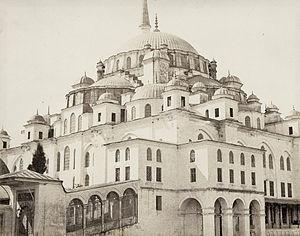
15 avril : La nouvelle Mosquée de Mehmet II le Conquérant, à Istanbul, reconstruite de 1766 à 1771 à la demande du sultan Mustafa III, par l'architecte Mehmet Tahir Aga, après la destruction de celle édifiée au XVᵉ siècle par Atik Sinan lors d'un tremblement de terre, est ouverte à la prière.
James Robertson est un graveur de gemmes, un médailleur et un photographe britannique. Ce fut l'un des premiers photographes de guerre.